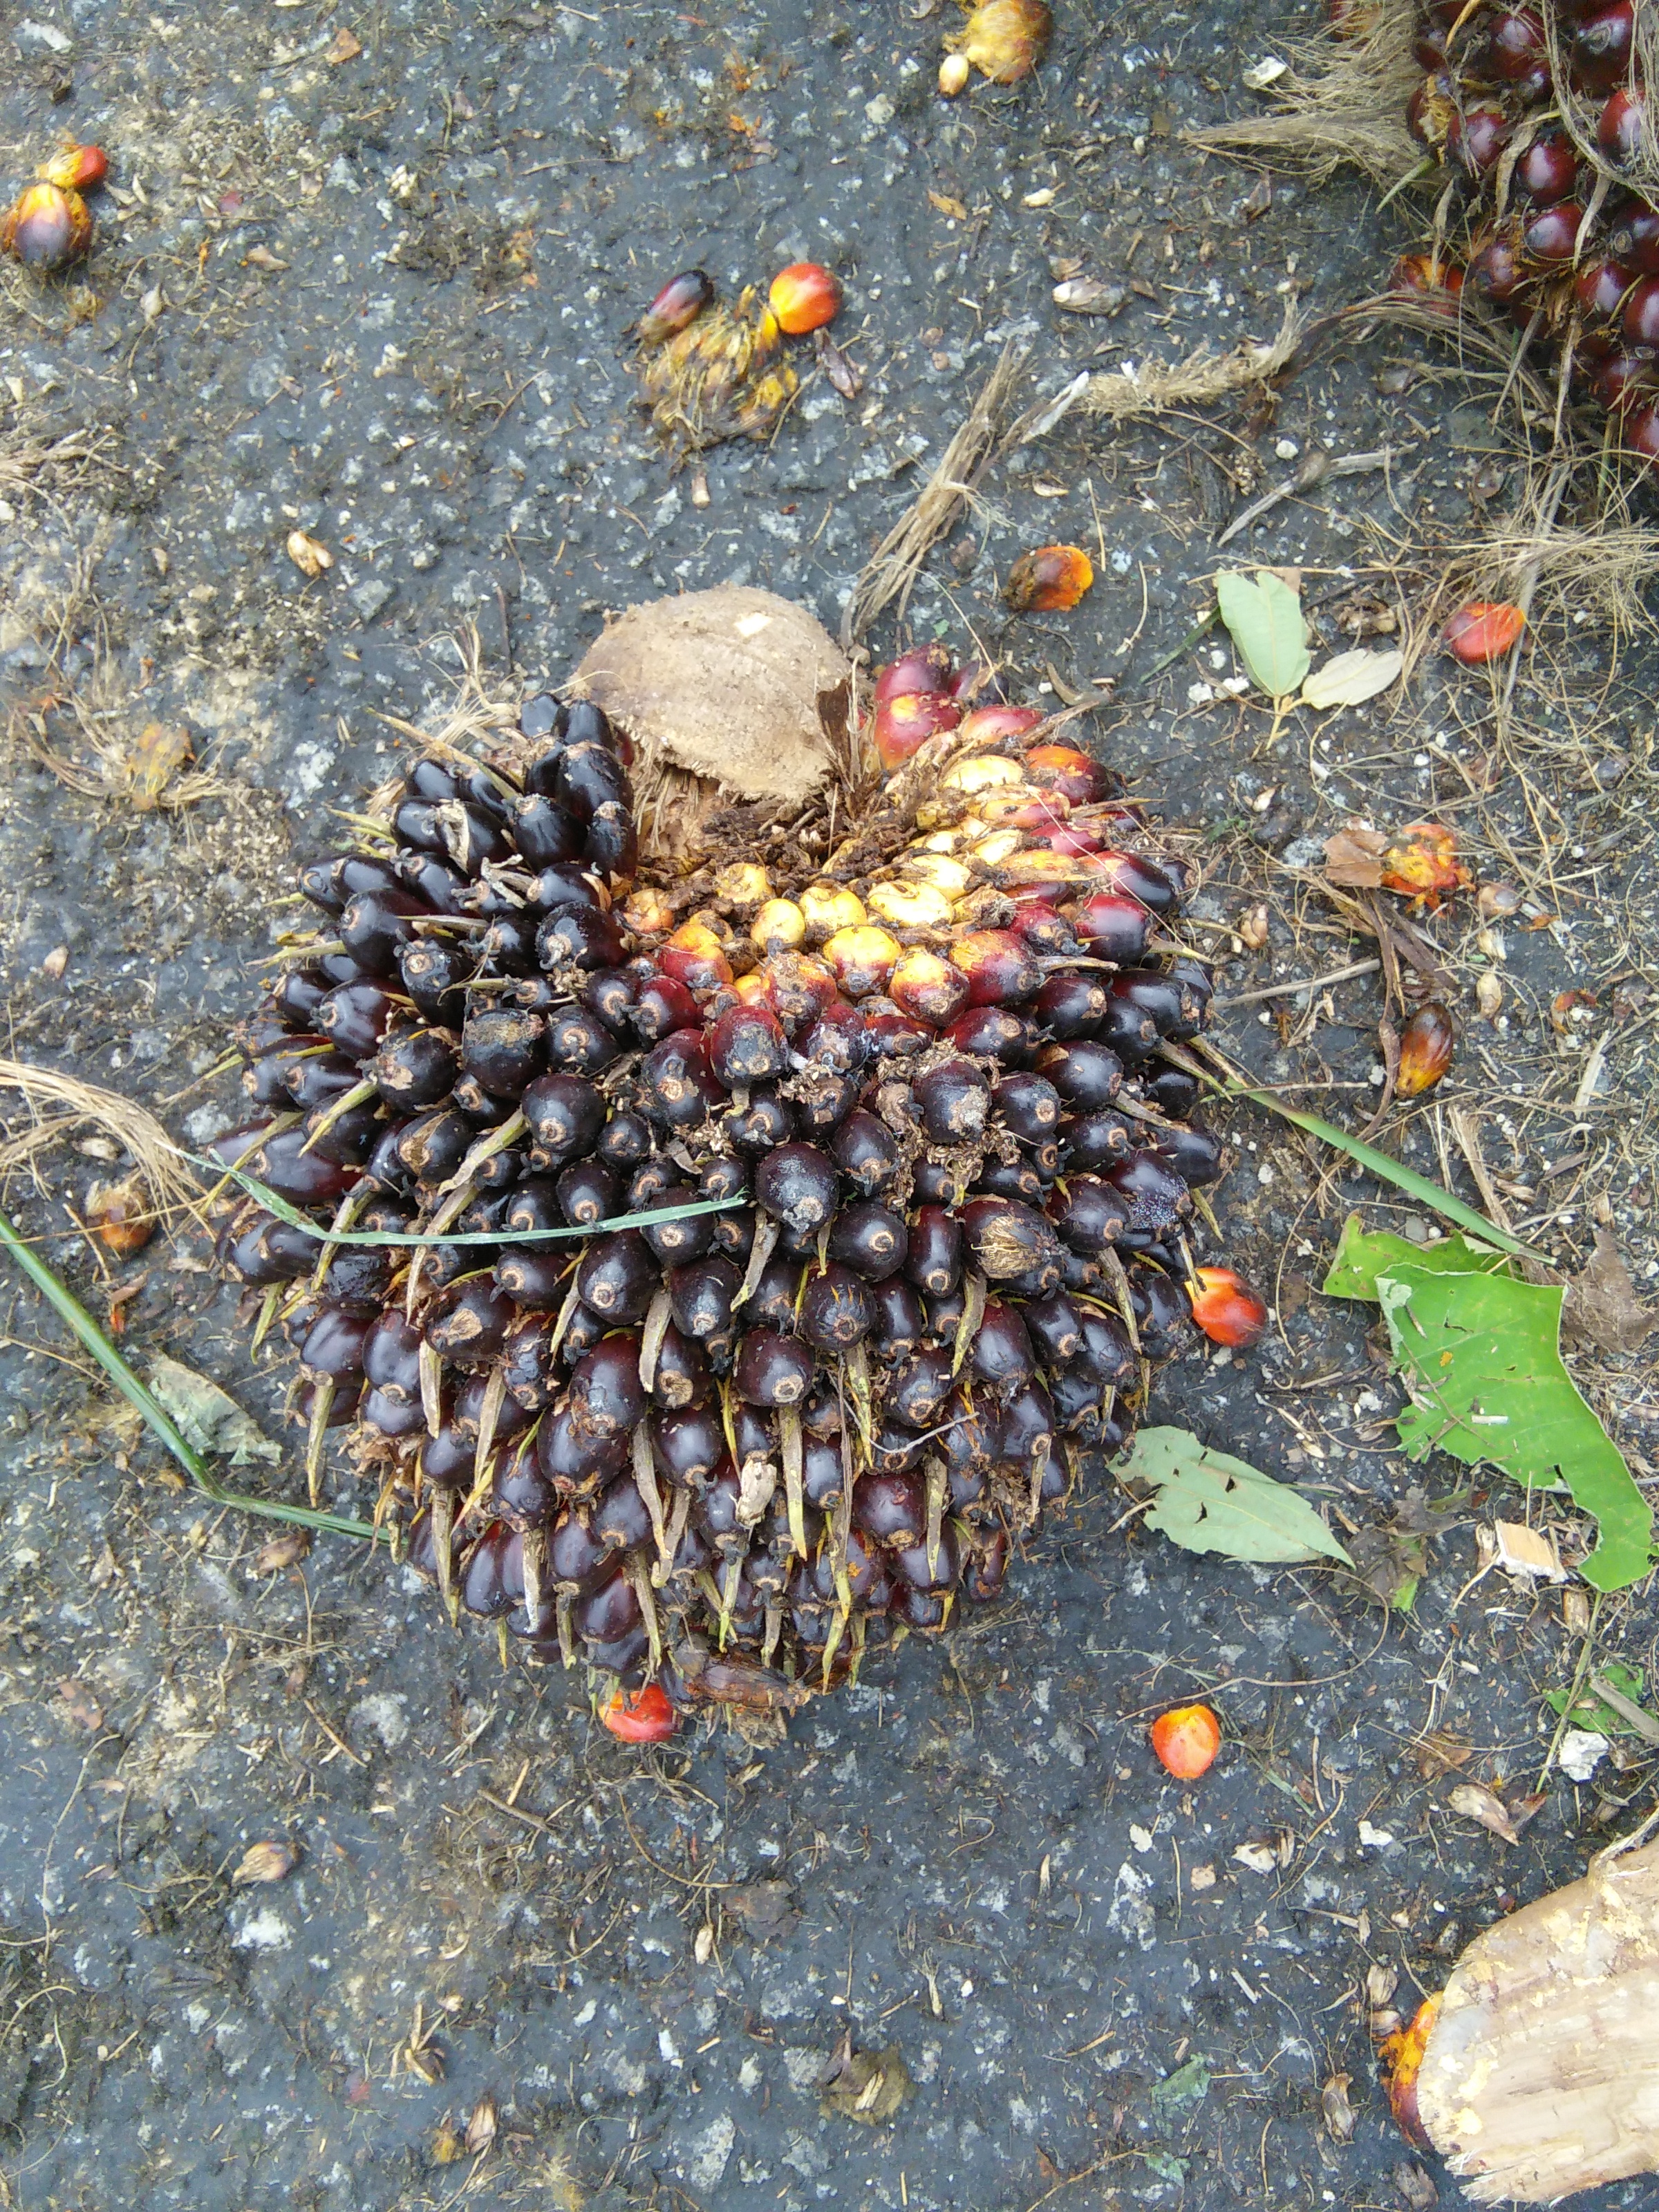
Ripeness: Unripe